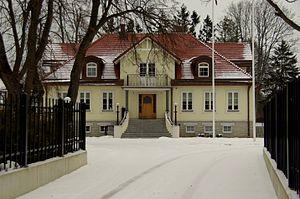
Kose est un quartier du district de Pirita à Tallinn en Estonie.